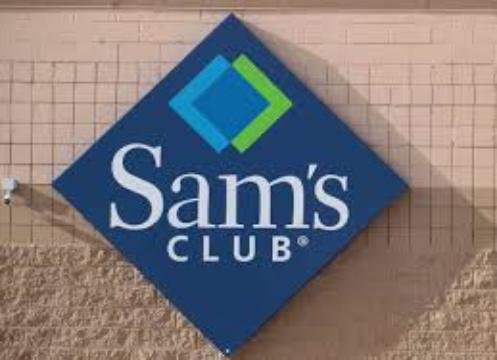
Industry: Others